El Pueblo (Colorado)

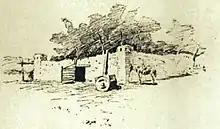
The fort was believed to have looked like the "Mexican Ranch" by Colonel Henry Inman, published in "The Old Santa Fe Trail", 1897

The fort was about 200 x 200 feet, with an entrance on the east side and bastions on the corners. The common, flat room was supported by large wooden beams. Made of adobe, it offered protection against "Indians and thieving whites". It is believed to have been a gated property with a central courtyard. The structure is believed to have had a windowless exterior wall and an internal plaza, with entry to rooms via the plaza. Francis Parkman described it as "nothing more than a large square enclosure, surrounded by a wall of mud, miserably cracked and dilapidated". Up to 100 or 150 people lived at El Pueblo, with several rooms for each trader and their families. The types of rooms included those for trading, living, cooking, storing, and performing blacksmith work.